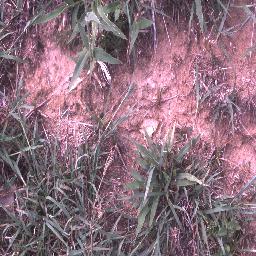
Label: negative